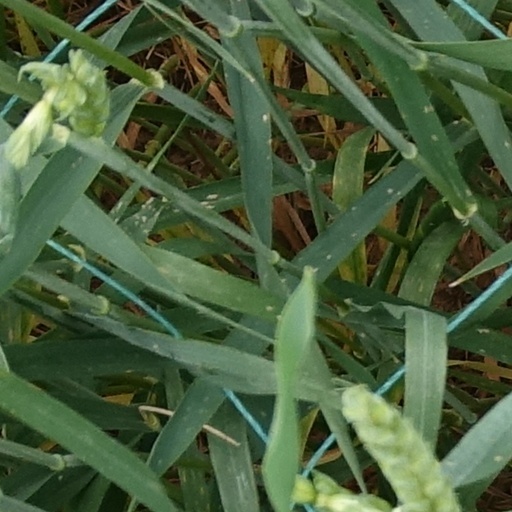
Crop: wheat